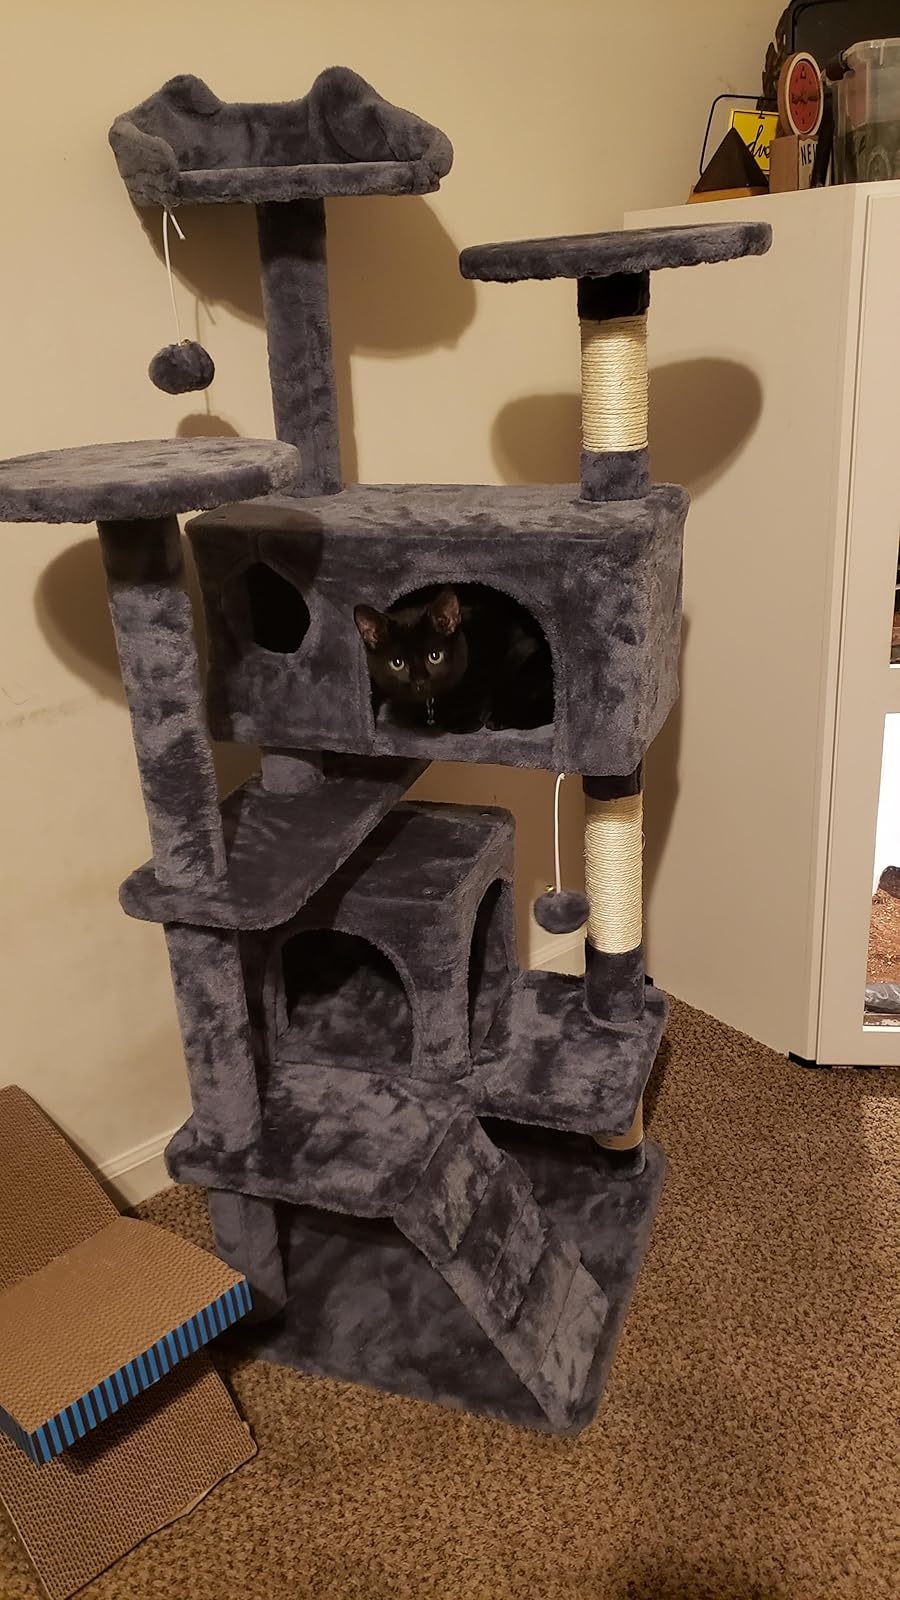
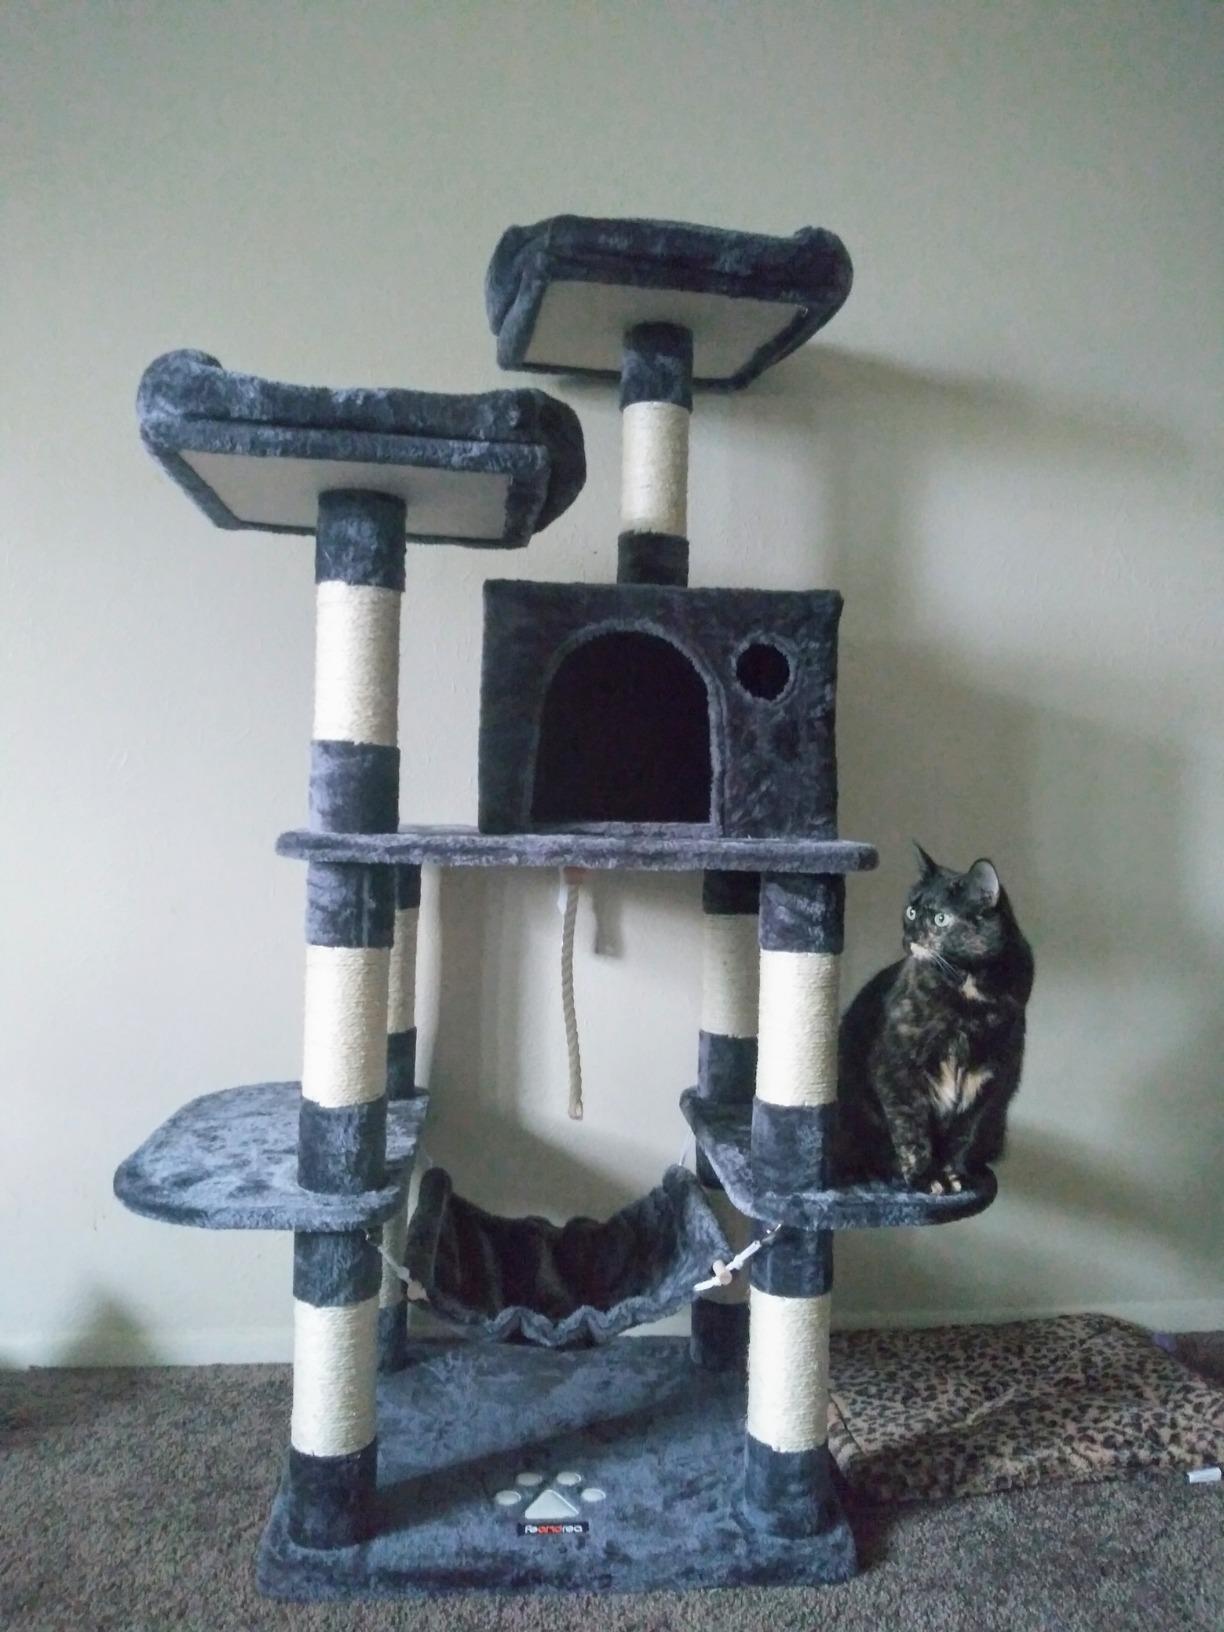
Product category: items_cat tree
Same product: no